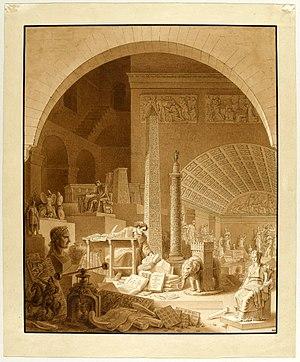
Vivan Denon travaillant dans la salle de Diane au Louvre - Benjamin Zix (1811)
Benjamin Zix est un dessinateur et graveur français né en 1772 à Strasbourg et mort à Pérouse en Italie en 1811.
Dominique Vivant, baron Denon, dit Vivant Denon ou Dominique-Vivant Denon, né à Chalon-sur-Saône le 4 janvier 1747 et mort à Paris le 27 avril 1825, est un graveur, écrivain, diplomate et administrateur français.